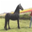
Label: horse